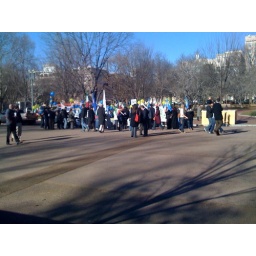
Protesters in front of the white house